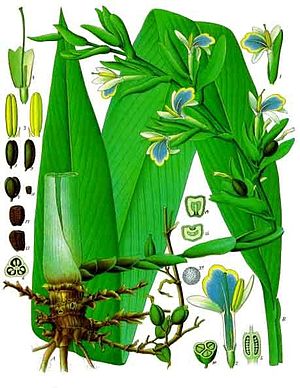
Kardemomme
Kardemommeplanten.
Kardemomme er en flerårig urt i ingefær-familien. Med kardemomme menes som regel grøn kardemomme, som er et kraftfuldt aromatisk krydderi, der botanisk hører hjemme i plantefamilien Zingiberaceae. Planten, der er en staude, kan blive fra to til fire meter høj. Bladene er placeret i to rækker, bliver 40-60 cm lange og har spidse ender. Blomsterne er hvide til svagt lilla og sidder i løse 30-60 cm lange klaser. Frugten er en tresidet 1-2 cm lang gulgrøn frøkapsel, mens selve frøene er sorte.